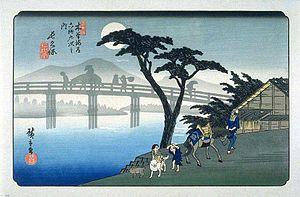
Nagakubo-shuku était la vingt-septième des soixante-neuf stations du Nakasendō. Elle est située dans la ville moderne de Nagawa, dans le district de Chiisagata, préfecture de Nagano au Japon.